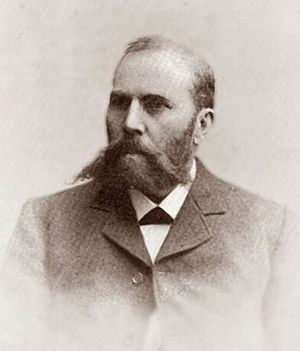
Otto Sverdrup
Otto Sverdrup
Otto Neumann Knoph Sverdrup var en norsk skibsfører, opdagelsesrejsende og polarforsker. Fra 1874 boede han i Steinkjer. I 1908 købte han Villa Walle i Sandvika, som han kaldte Homewood, og hvor han boede til sin død. Fridtjof Nansen, Roald Amundsen og Otto Sverdrup regnes som de tre store i norsk polarhistorie.